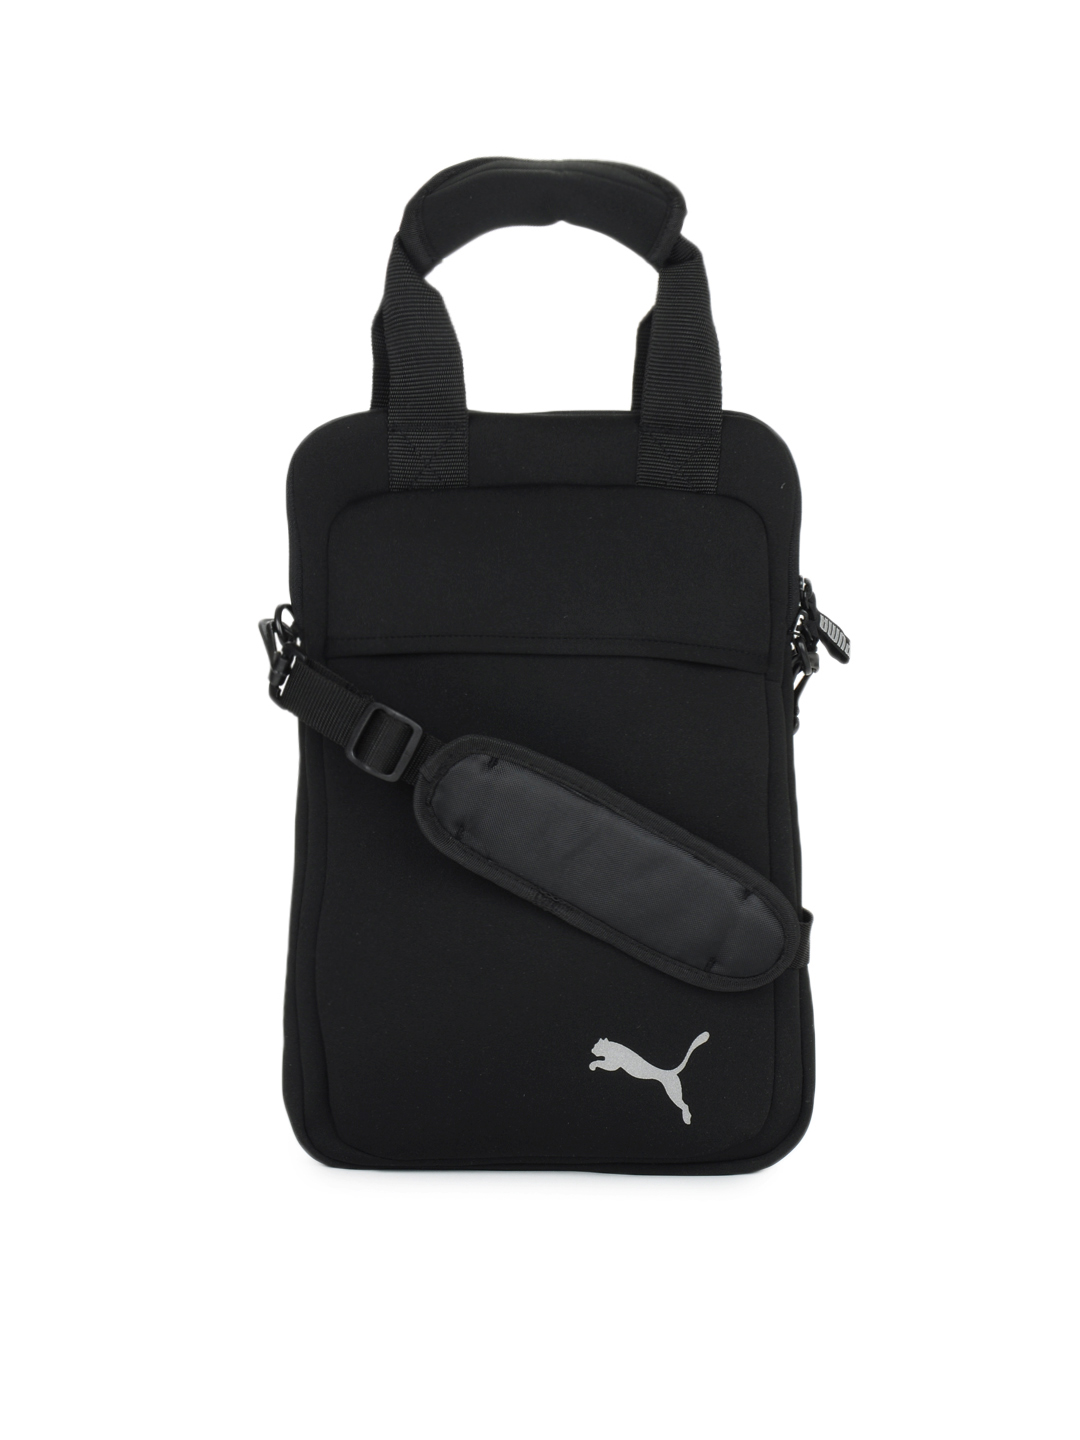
Puma Unisex Black Laptop Sleeve
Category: Accessories / Bags / Laptop Bag
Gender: Unisex
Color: Black
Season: Spring 2013
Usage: Casual